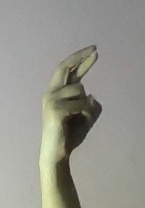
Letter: zay